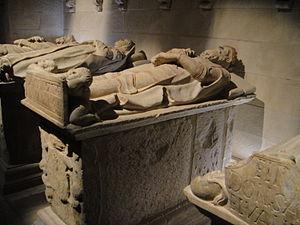
Bermude III de León, né en 1017 et mort le 4 septembre 1037 à Tamarón, est roi de León et des Asturies de 1028 à 1037.